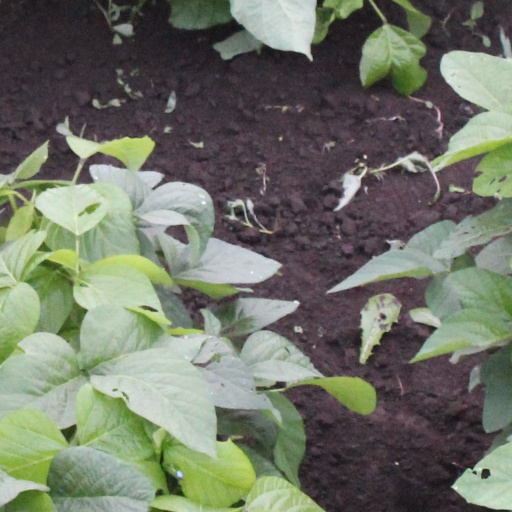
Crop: soybean